Brad Keselowski

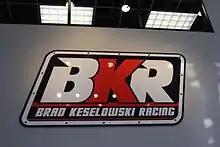
Brad Keselowski Racing's logo. This sign greets visitors as they enter the team's Statesville, NC race shop.

Keselowski began the 2022 season as driver/co-owner of RFK Racing with a ninth-place finish at the 2022 Daytona 500. He then failed to score a top-10 finish at the next 14 races. On March 24, 2022, crew chief Matt McCall was suspended for four races and fined 100,000 for an L2 Penalty during post-race inspection after the 2022 Folds of Honor QuikTrip 500 at Atlanta. The penalty came under Sections 14.1 and 14.5 in the NASCAR Rule Book, both of which pertain to the modification of a single source supplied part. In addition, the No. 6 team was docked 100 driver and owner points and 10 playoff points. Team engineer Josh Sell was announced as Keselowski's crew chief for the 2022 Texas Grand Prix. On April 13, Scott Miller, NASCAR's senior vice president of competition, explained that the repairs No. 6's rear fascia did not meet original specifications, as a critical dimension of the part was altered. At Sonoma, Keselowski scored his first top-10 finish of the season since Daytona. At New Hampshire, Keselowski and Austin Dillon engaged in an on-road altercation during a caution lap. Due to his mediocre finishes and the lack of a win during the regular season, as well as the penalty imposed on the team, Keselowski missed the playoffs for the first time since 2013. Keselowski led 109 laps at the Bristol night race, but a flat tire while leading ended his chances of victory. Chris Buescher won to give Keselowski his first victory as a car owner in the Cup Series. Keselowski finished fourth at Martinsville, but was disqualified when his car did not meet the minimum weight requirements during post-race inspection. He went winless in points-paying races for the first time since 2010 and finished 24th in the final standings.